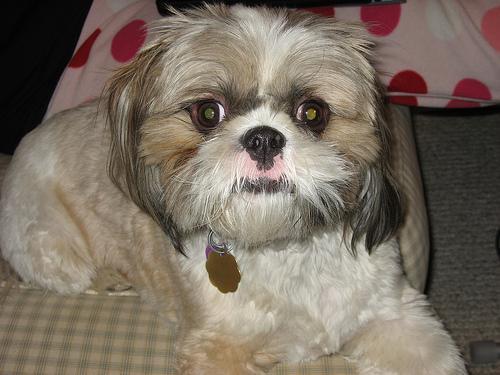
Shih-Tzu